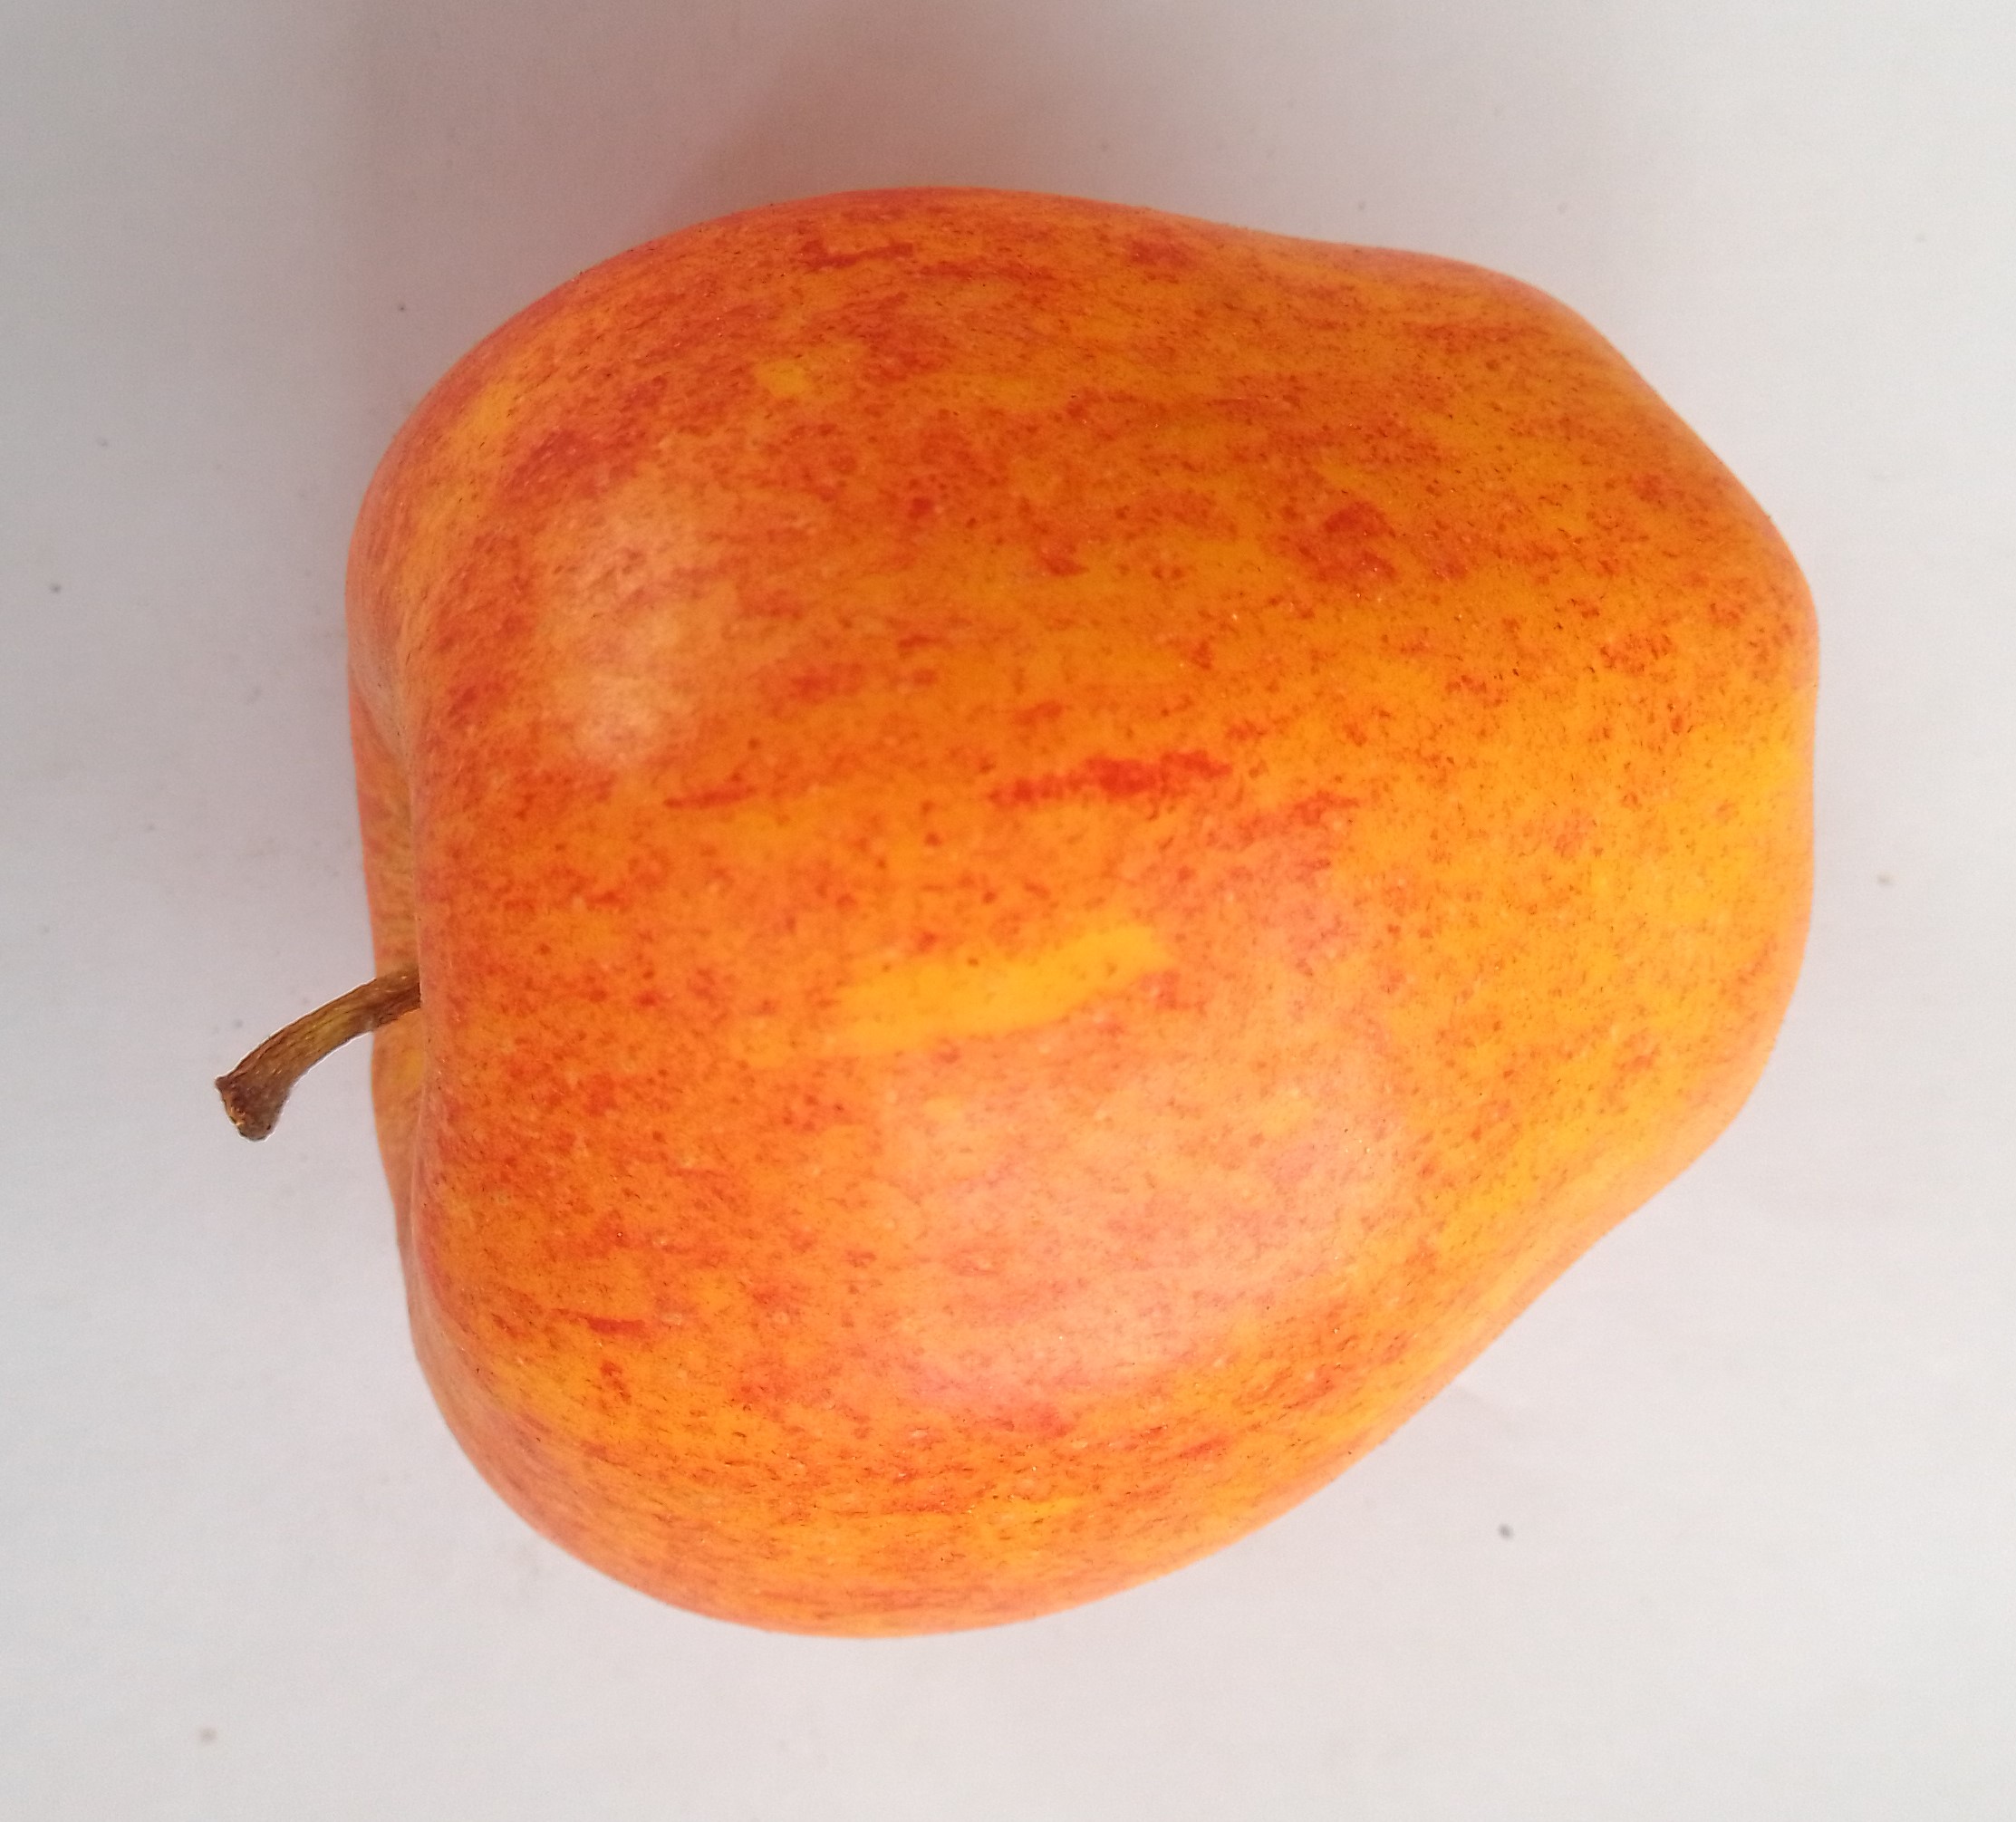
Fruit: apple
Condition: fresh